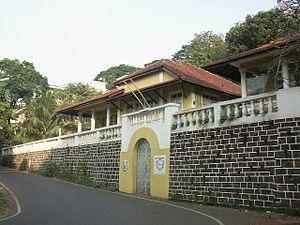
Voici les représentations diplomatiques du Portugal à l'étranger :